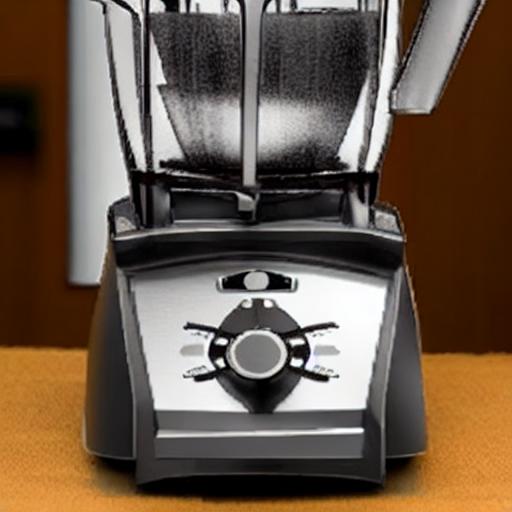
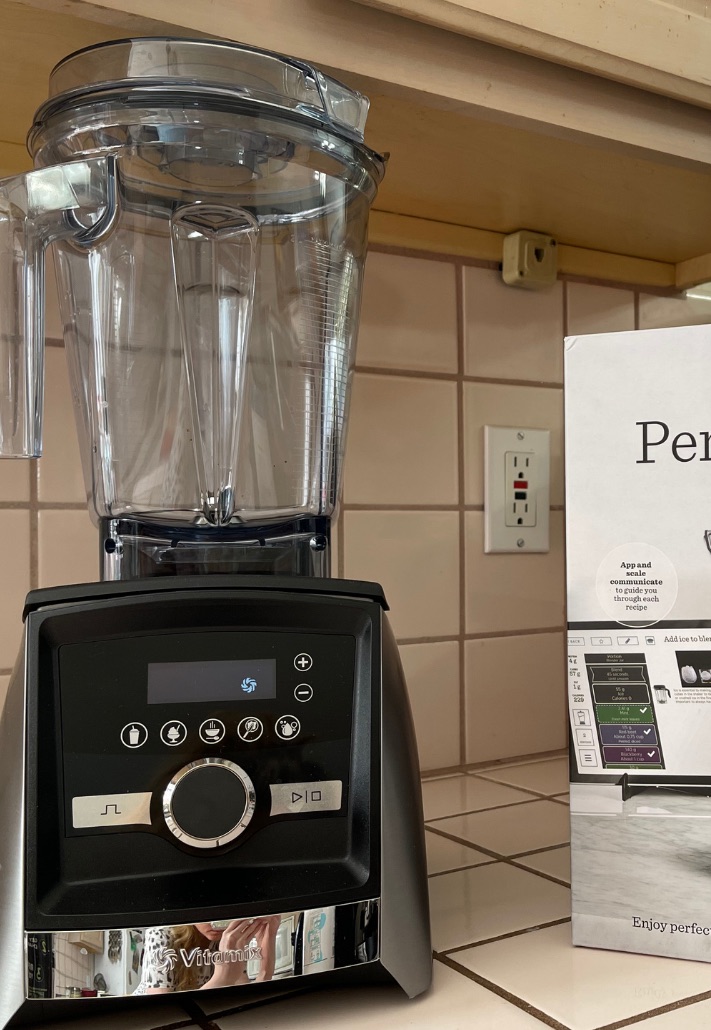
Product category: items_blender
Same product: no